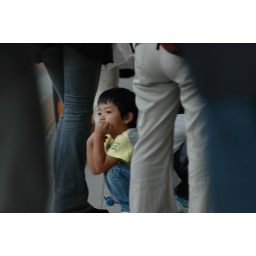
I caught this boy daydreaming using my telephoto lens, during one of our train ride stops in Tokyo.